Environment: real
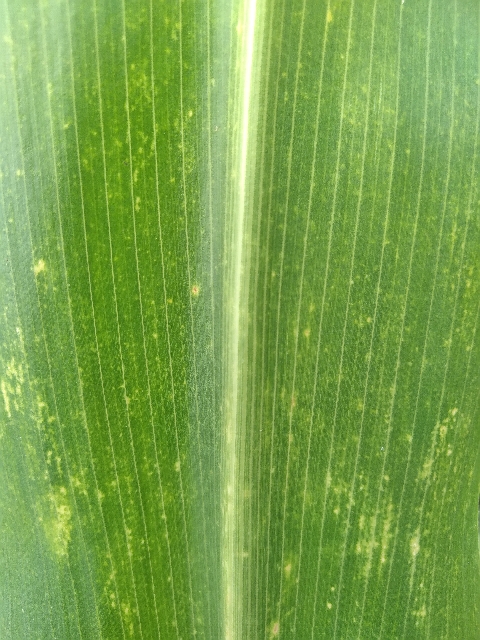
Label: lethal_necrosis